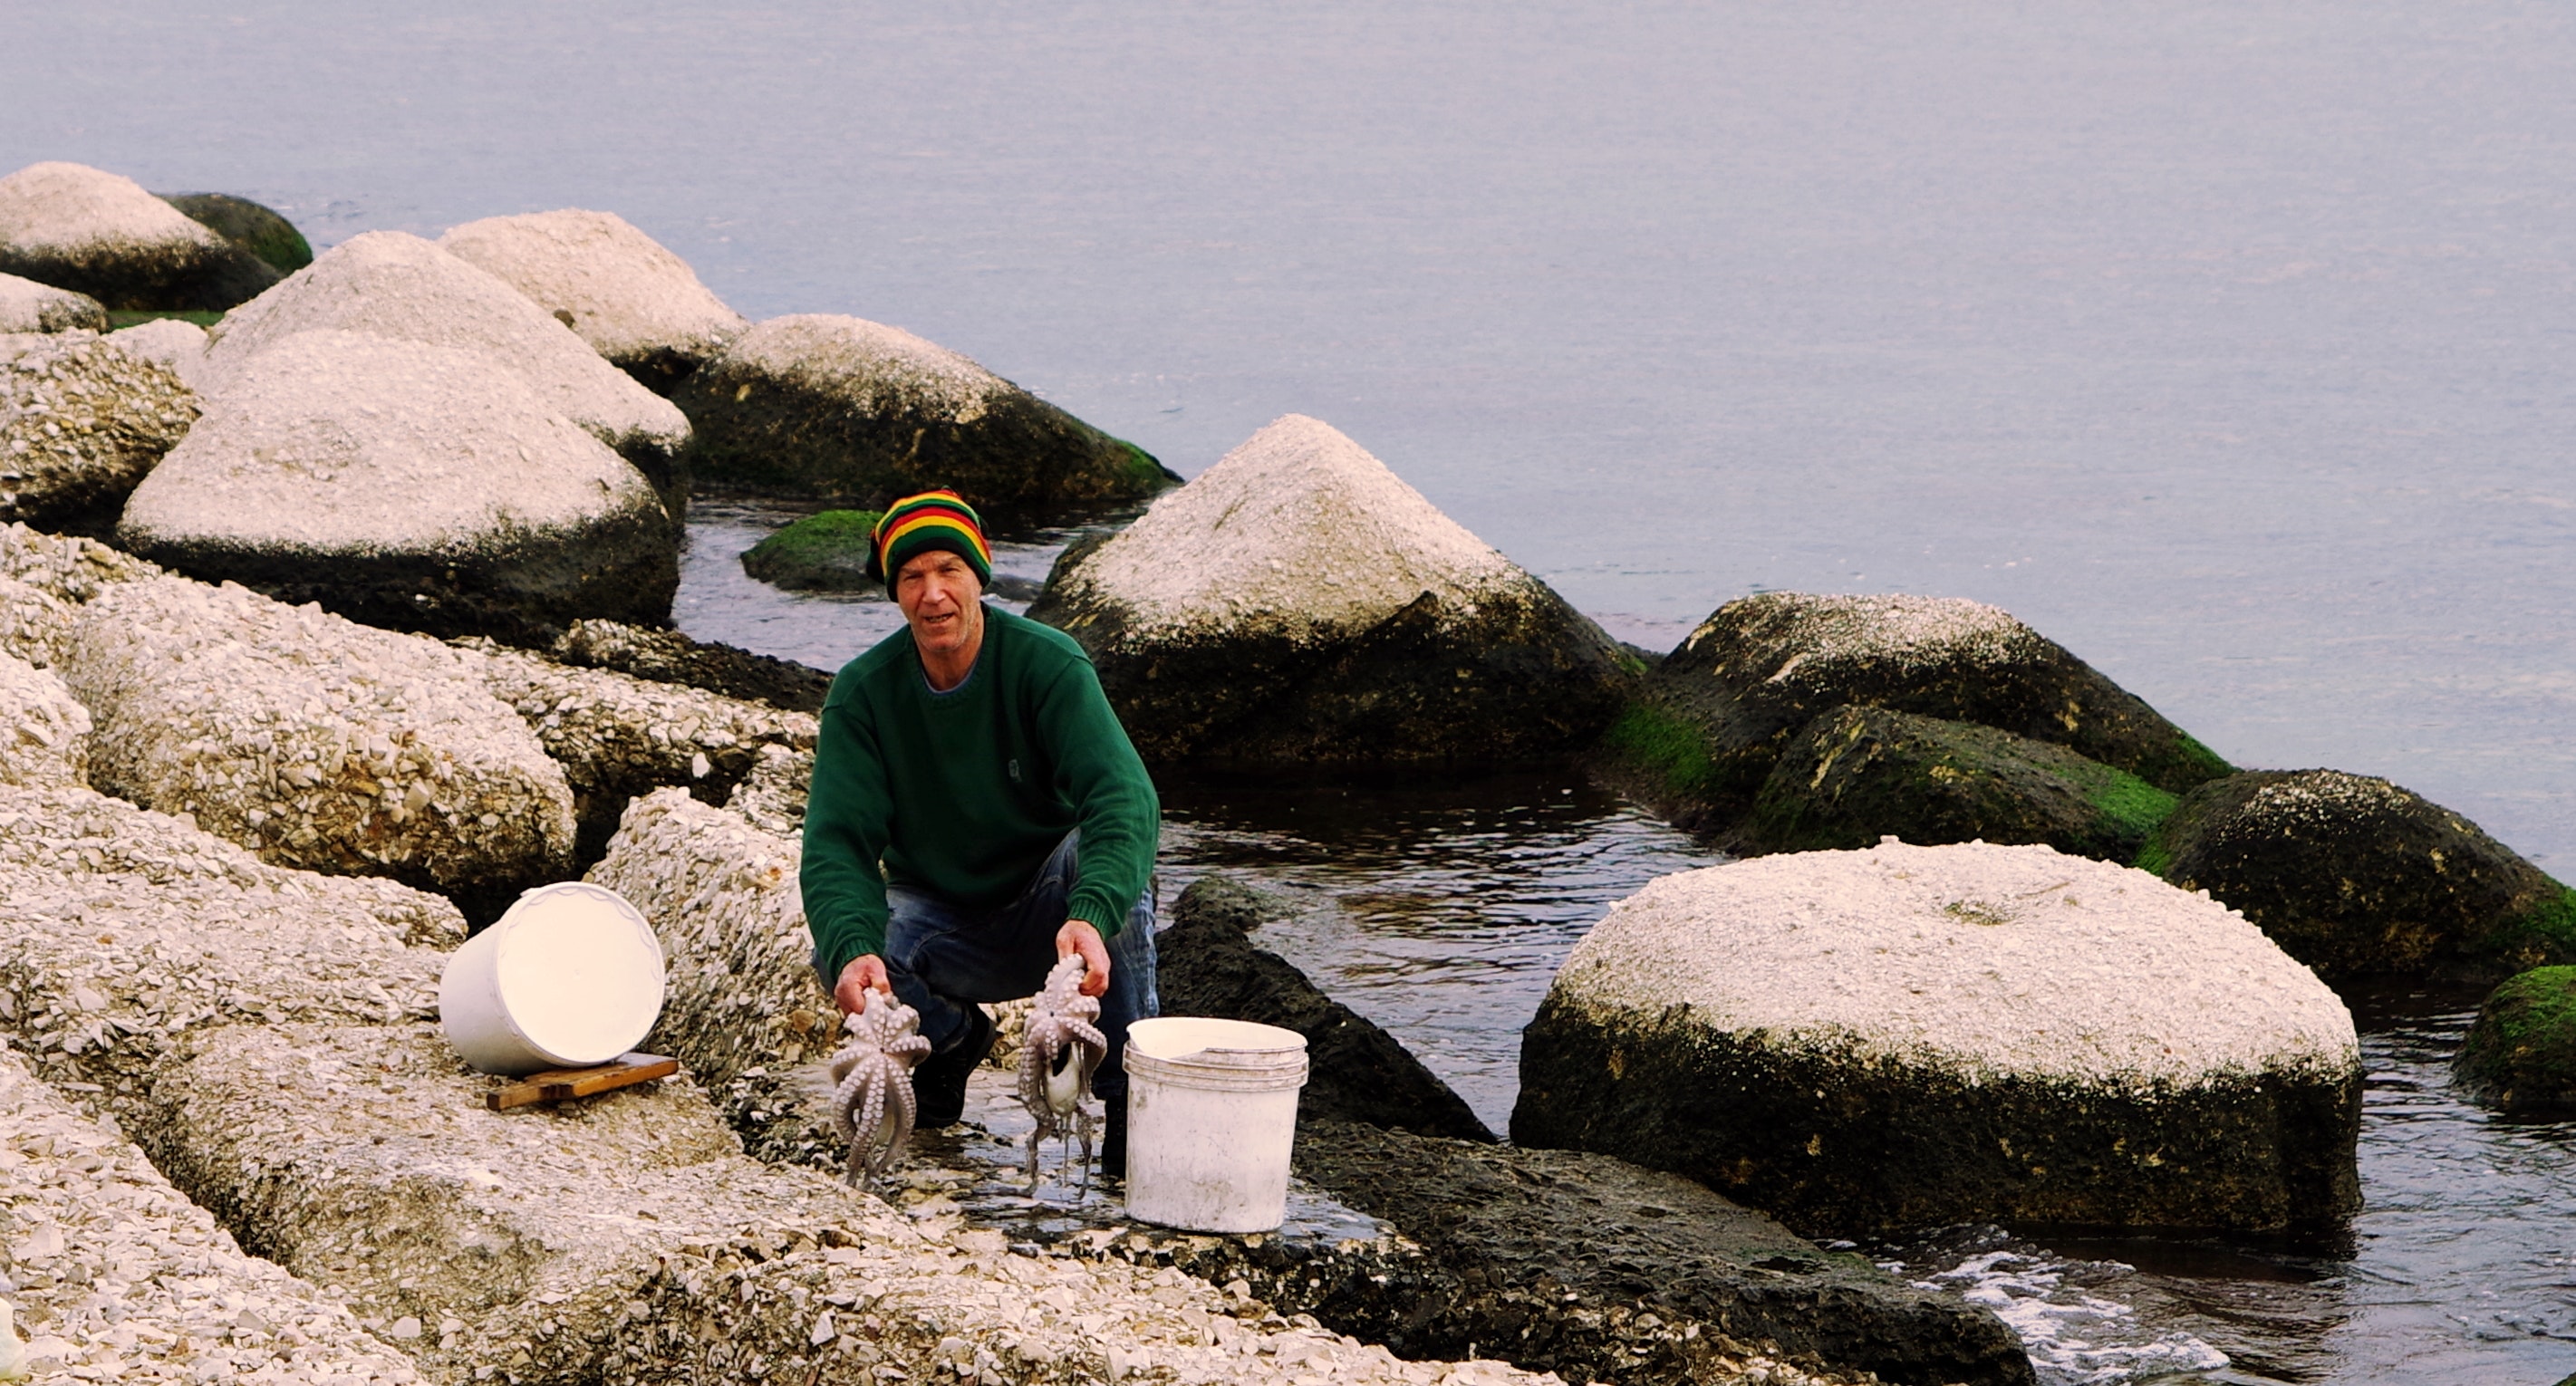
rock, tourism, mountain, recreation, landscape, travel, vacation, coast